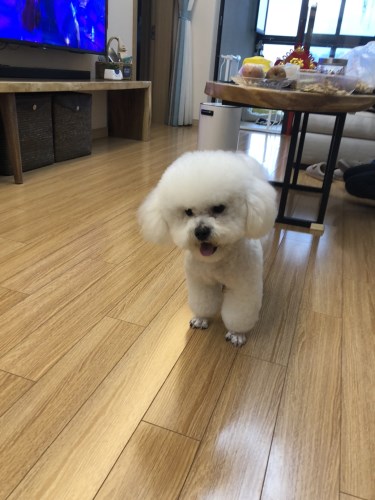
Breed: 3083-n000117-Bichon_Frise